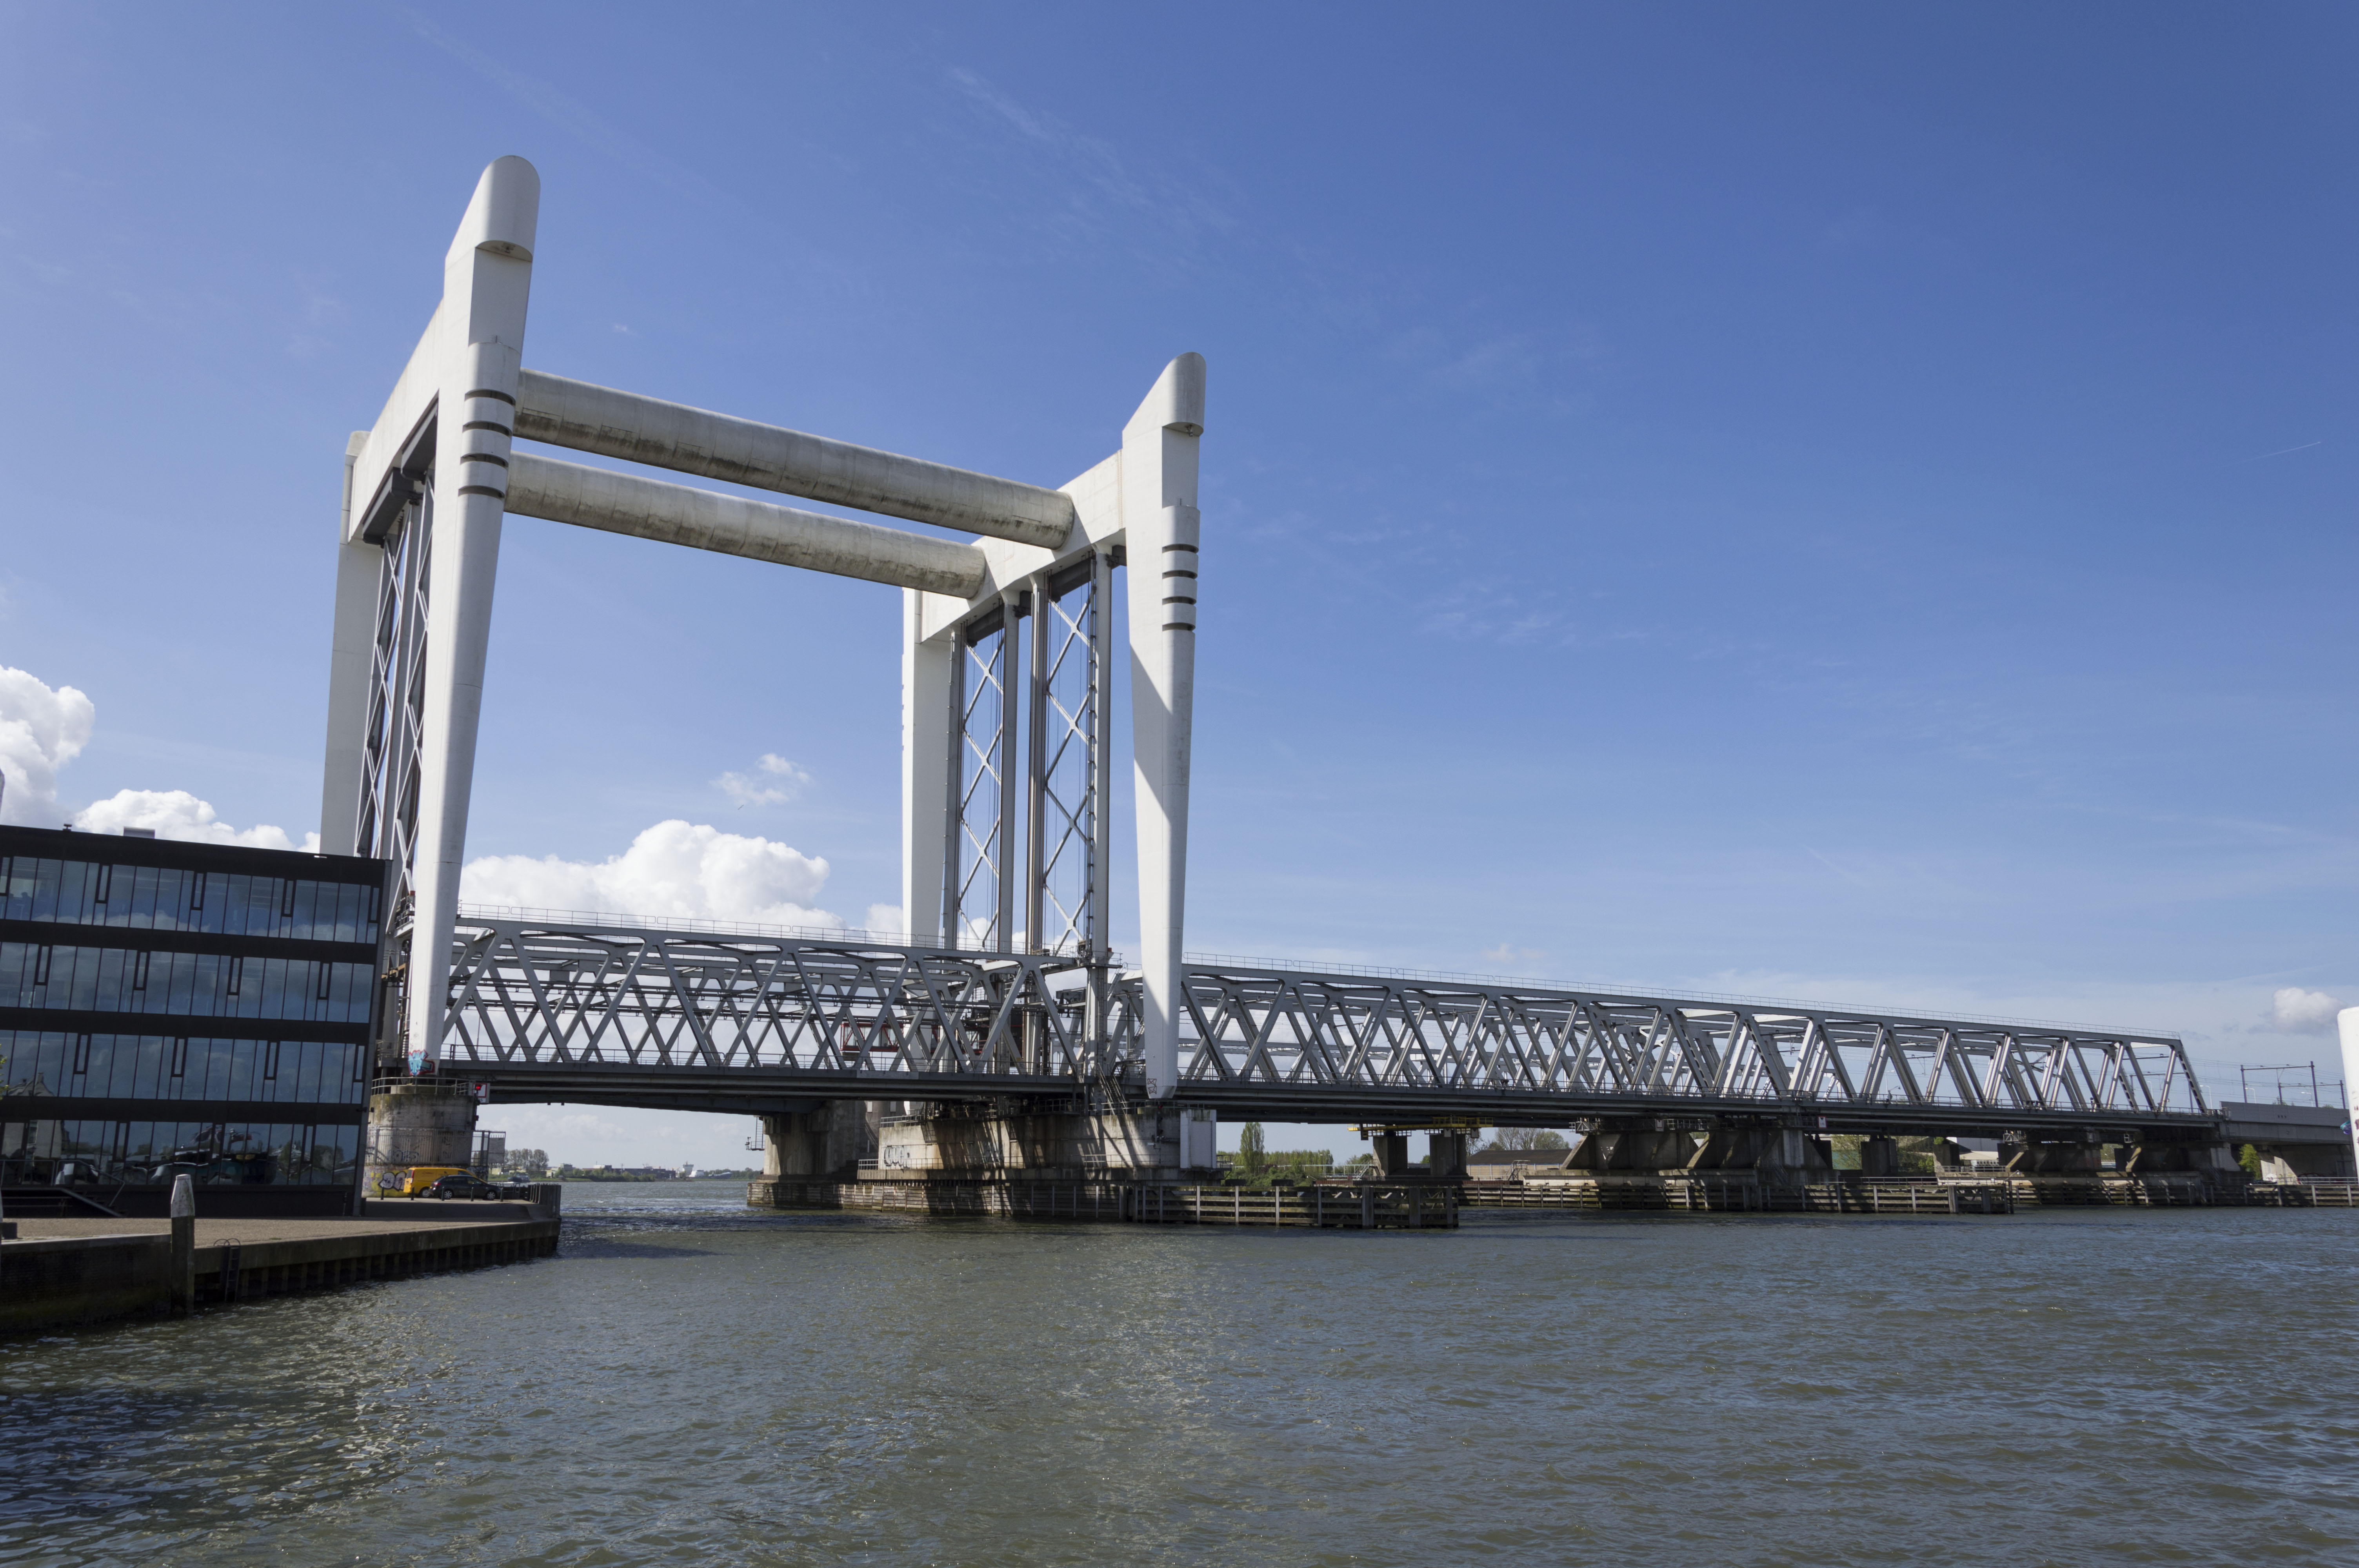
outdoor, dock, architecture, bridge, photography, van, building, rail, urban, pier, photo, landmark, nikon, historic, holland, nederland, netherlands, de, dutch, outdoorphotography, picture, photograph, fotos, foto, fotografie, pd, urbanphotography, paulvandevelde, pdvandevelde, padagudaloma, dordrecht, stadsfotografie, nederlandinfotos, historisch, urbanfotografie, stadswandeling, architectuur, pvdvfotografie, pdvandeveldedordrecht, diep, rondjedordt, dedordtevaer, dutchphotography, nederlandsefotografie, dutchphotogaraphy, totallydutch, fotografienederland, hollandsefotografie, fotografieholland, dordtmonumenteel, fotosdordrecht, fotosvandordrecht, velde, erfgoedcentrumdiep, openmonumentendag, fotovandeweek, spoorbrug, prorail, oude, maas, cable stayed bridge, maasbrug, arch bridge, nonbuilding structure, girder bridge, paulvandeveldedordrecht, regionaalarchiefbeeldbank, hetgeheugenvannederland, hefbrug